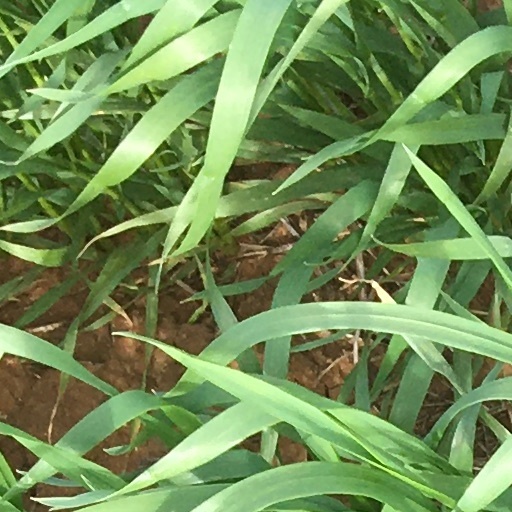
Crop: wheat